Otto Anderson

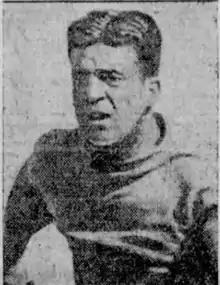
Anderson pictured in the "Los Angeles Herald-Express," 1924

Otto Anderson (October 28, 1900 – November 15, 1963) was an American athlete. He competed at the 1920 Antwerp Olympics and the 1924 Paris Olympics.